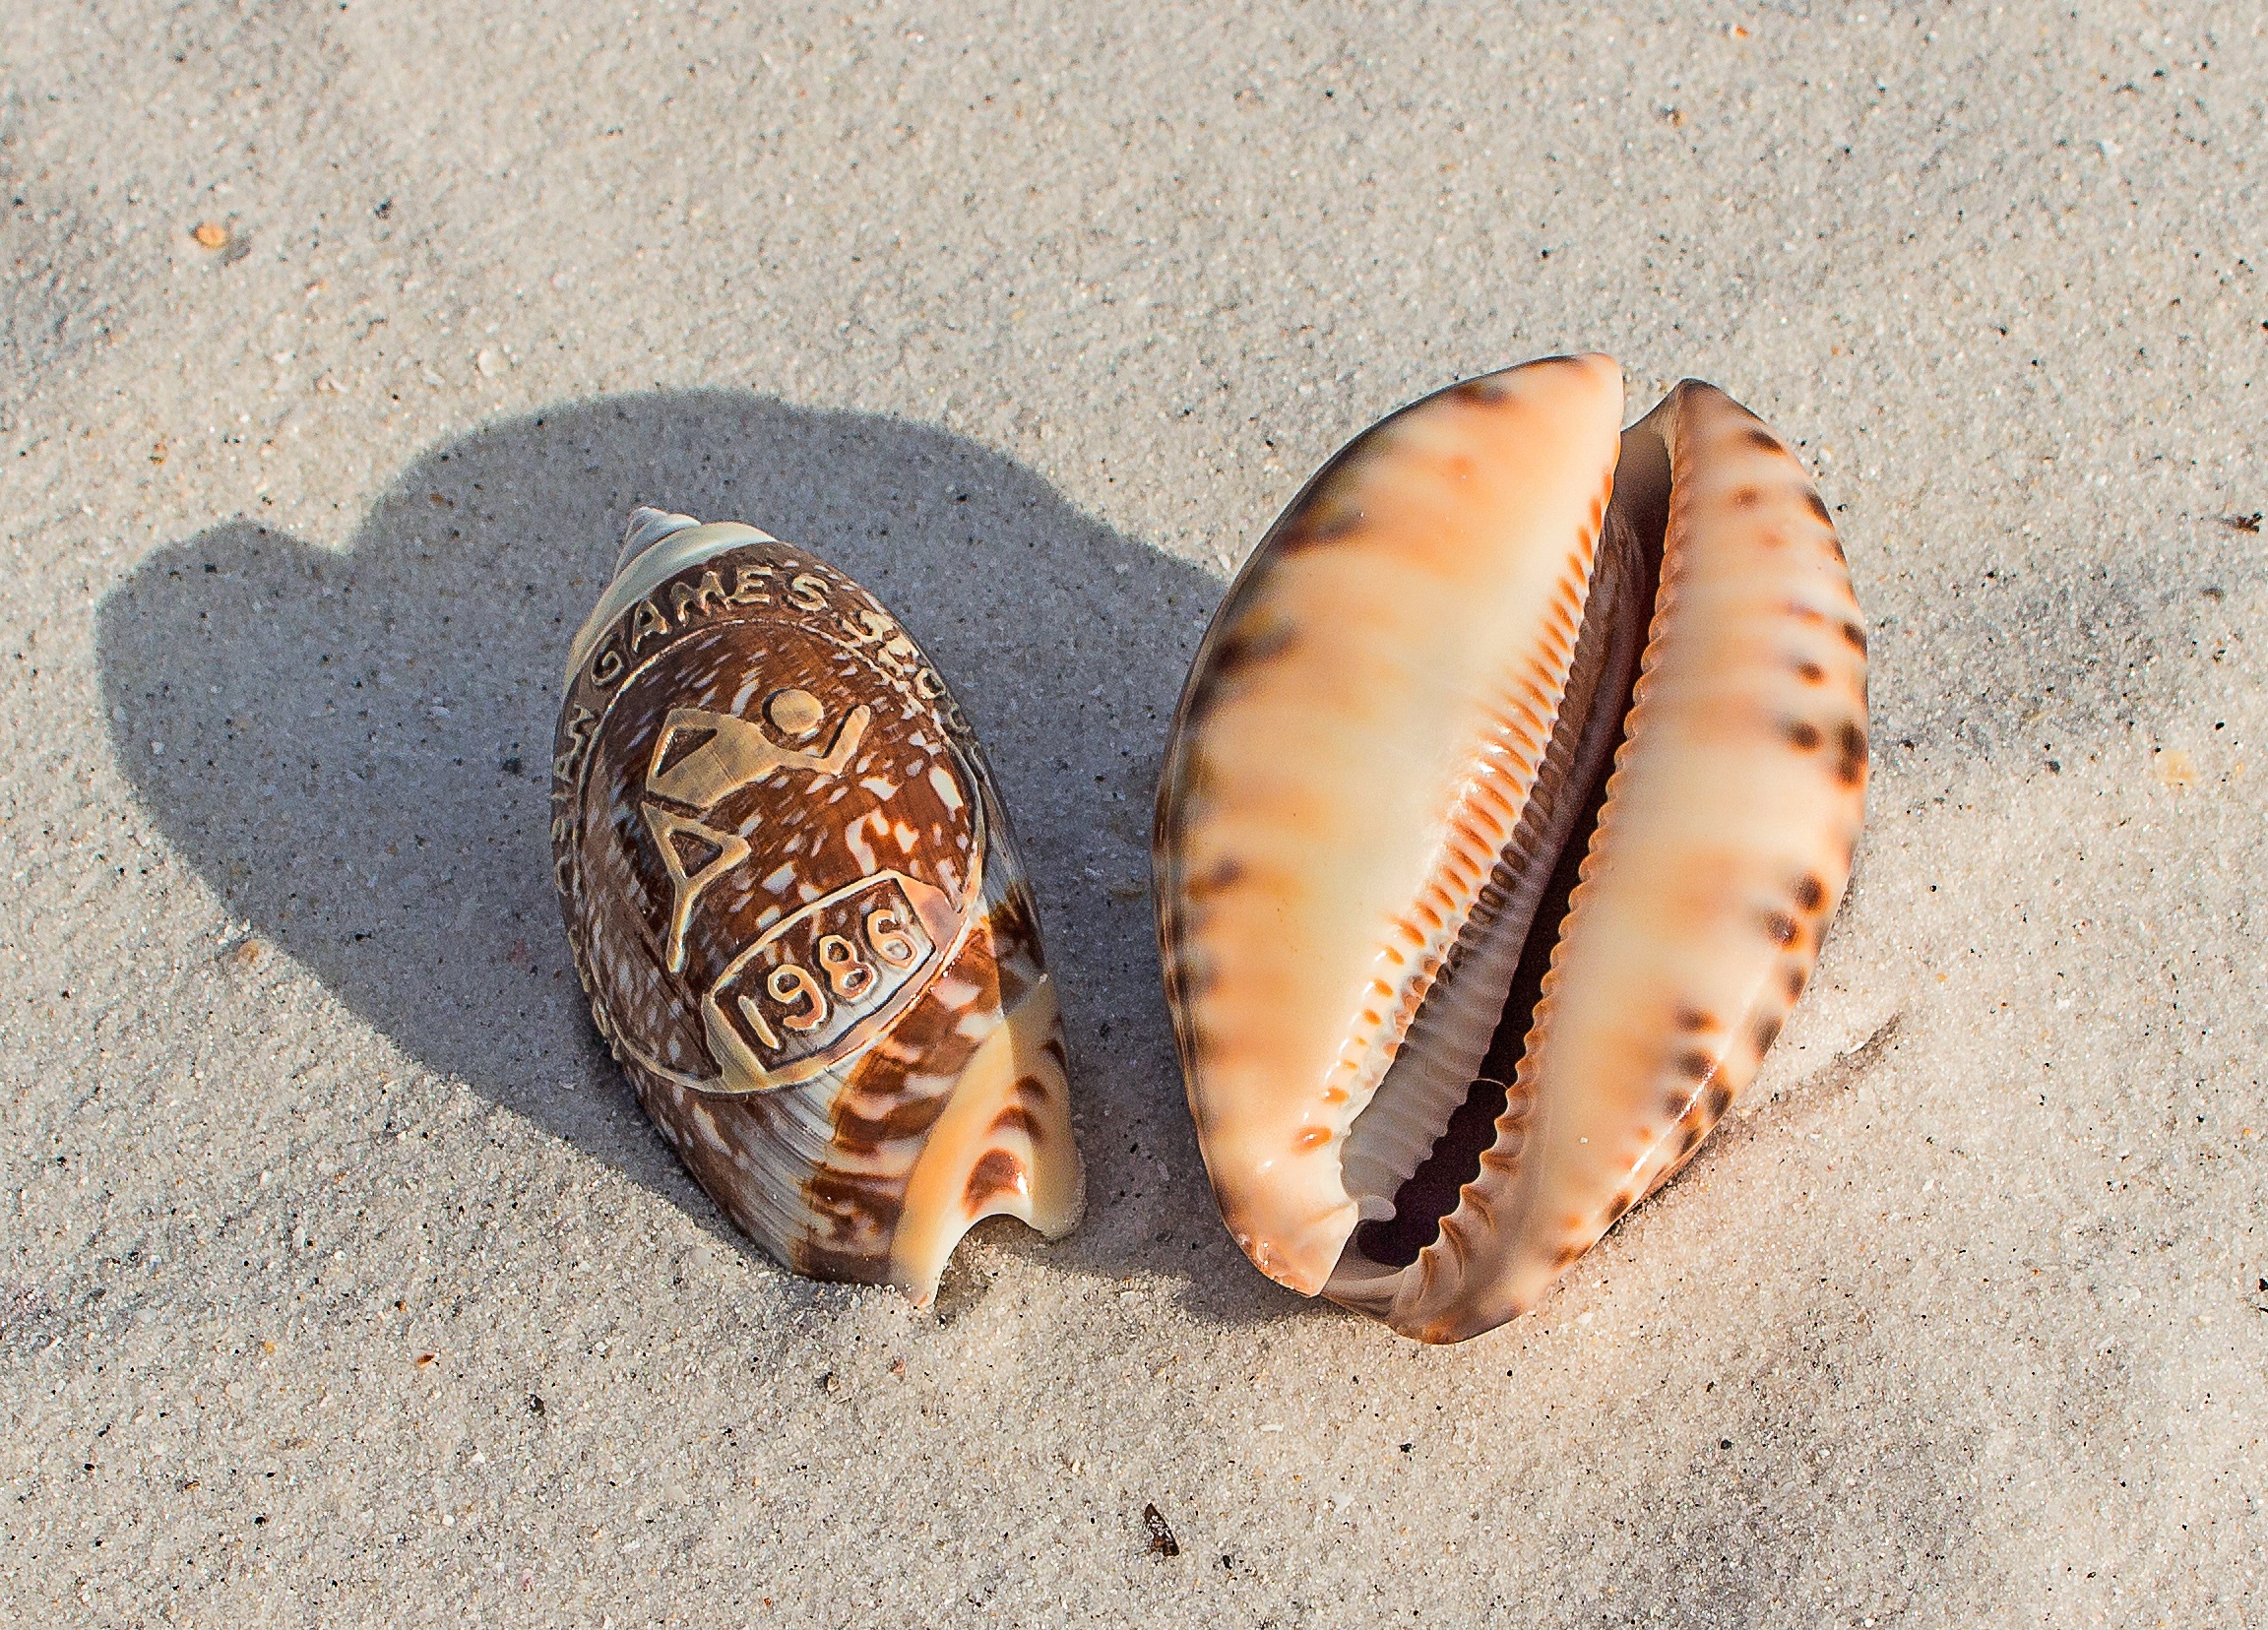
hand, beach, sand, material, invertebrate, seashell, conch, souvenir, cockle, molluscs, sea snail, sea shells, nautilida